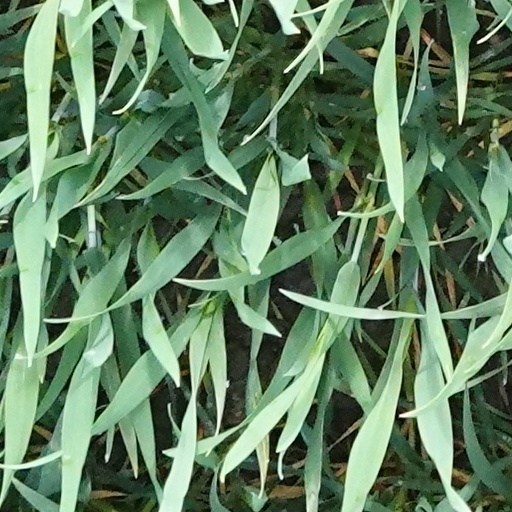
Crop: wheat